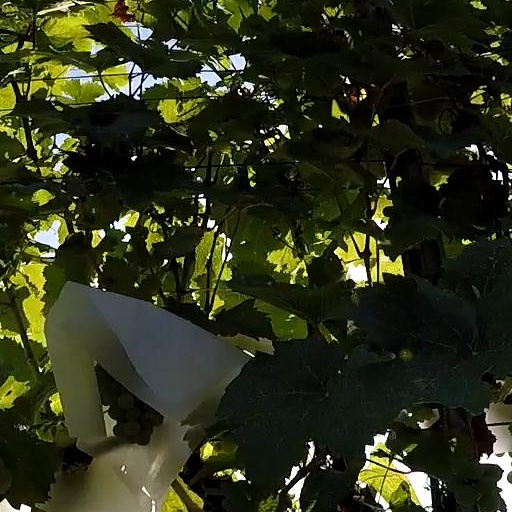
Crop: grape